May Tully

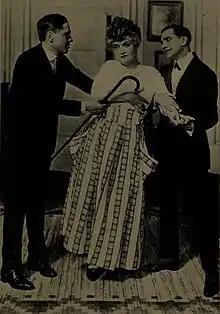
A scene from May Tully's play "Mary's Ankle" (1916), starring Irene Fenwick.

Tully was credited as a writer on eight silent films: "The Winning of Beatrice" (1918), "Mary's Ankle" (1920), "His Wife's Money" (1920), "Bucking the Tiger" (1921), "The Old Oaken Bucket" (1921), "Chivalrous Charley" (1921), "Kisses" (1922), and "That Old Gang of Mine" (1925). In addition, she directed "That Old Gang of Mine" and "The Old Oaken Bucket", and had producer credit on "The Old Oaken Bucket".